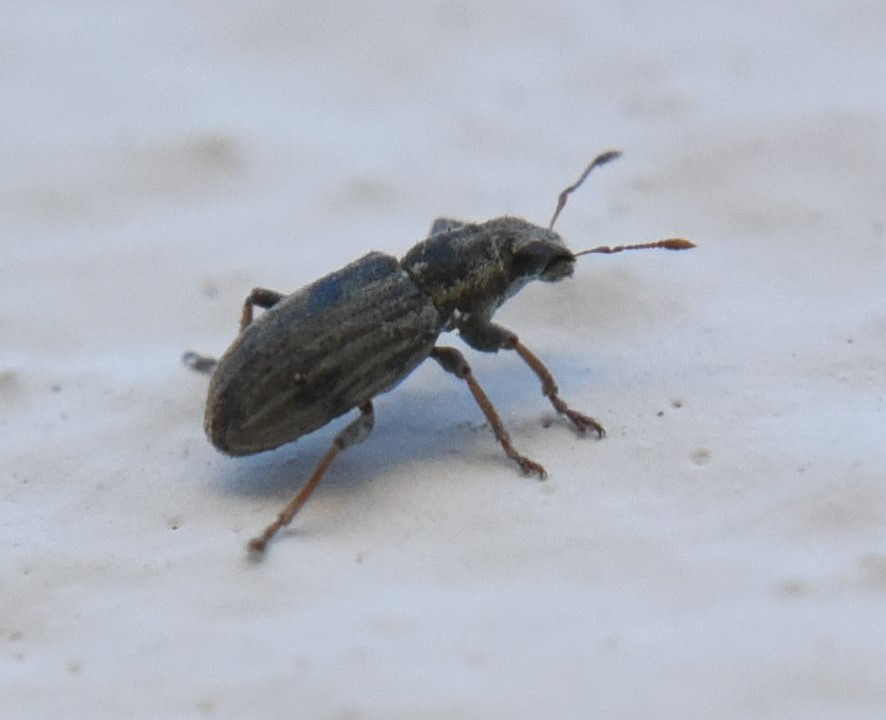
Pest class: pea_leaf_weevil